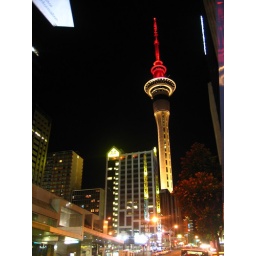
sky tower in red